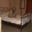
Label: bed